Serhiy Demydyuk

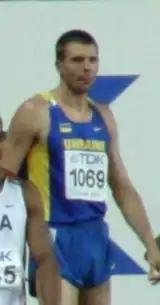
Serhiy Demydyuk in 2007

Serhiy Demydyuk (born June 5, 1982) is a Ukrainian hurdler.